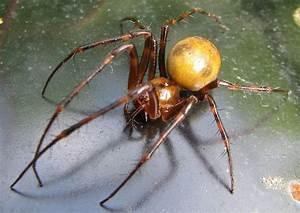
spider